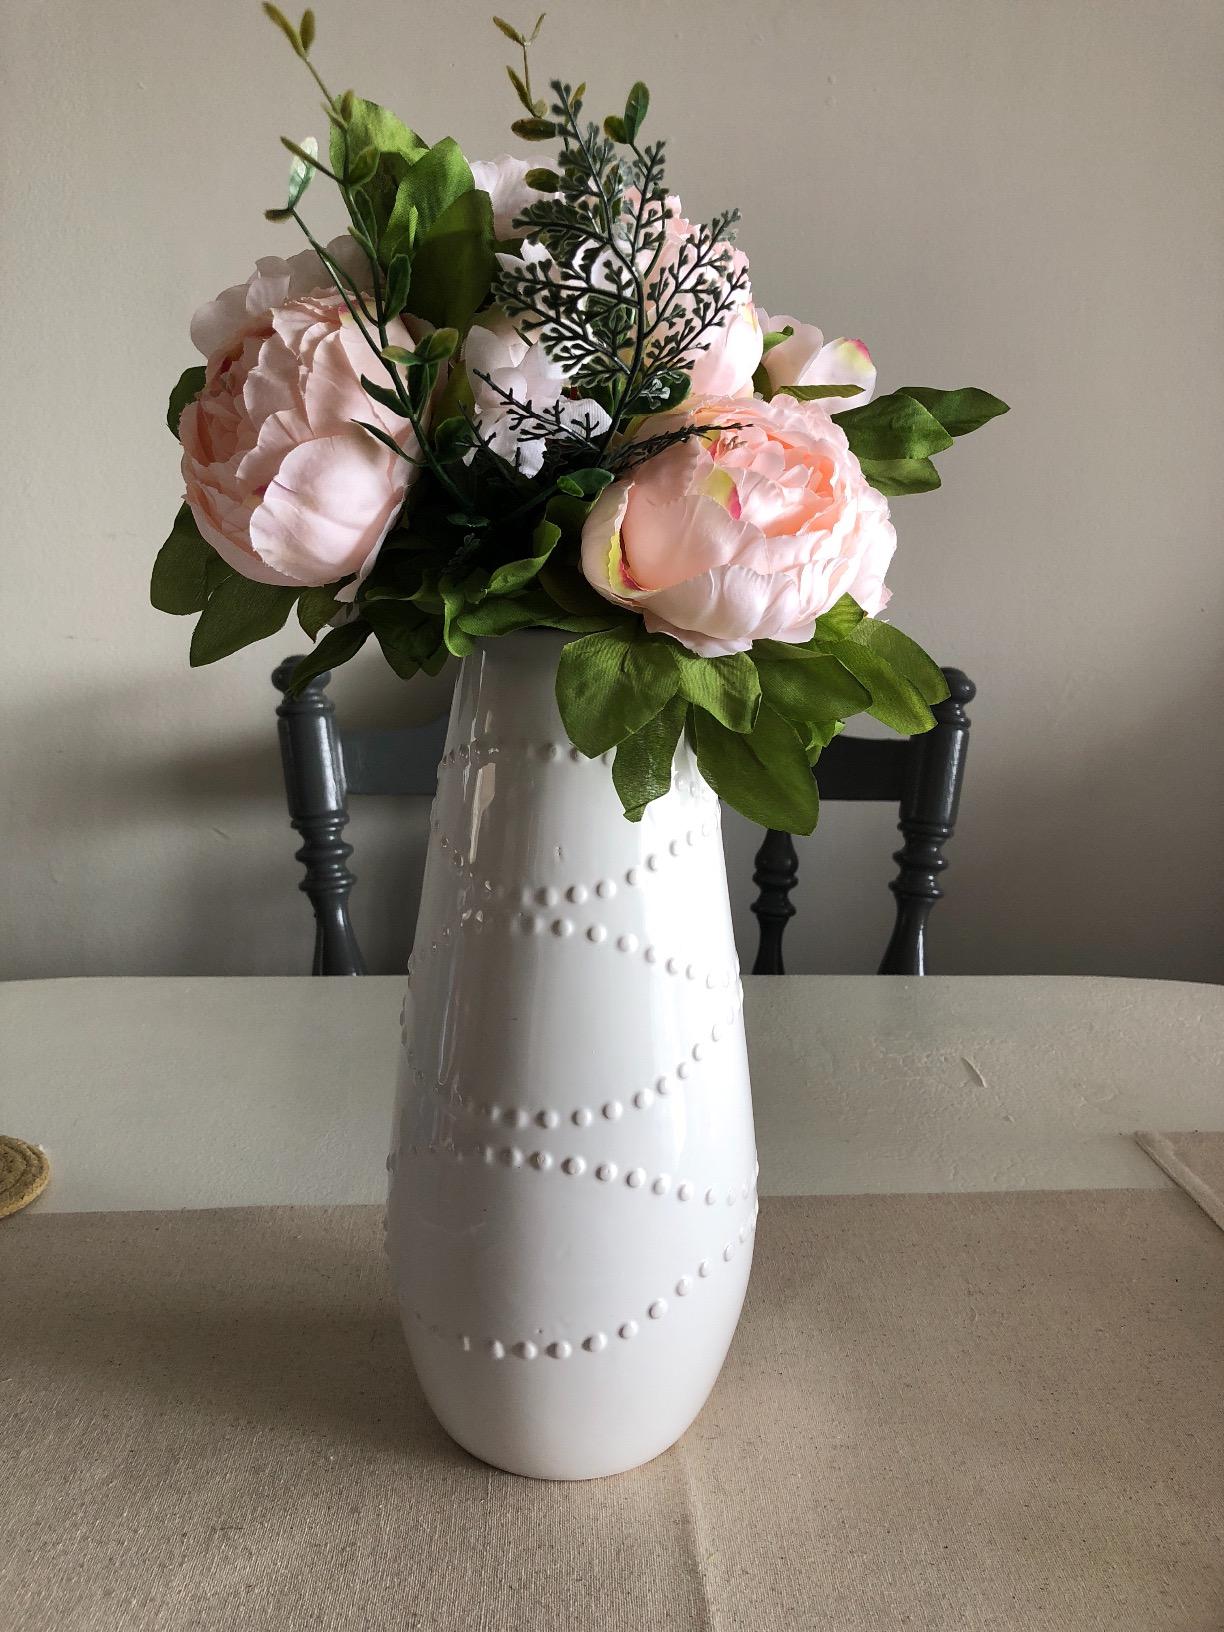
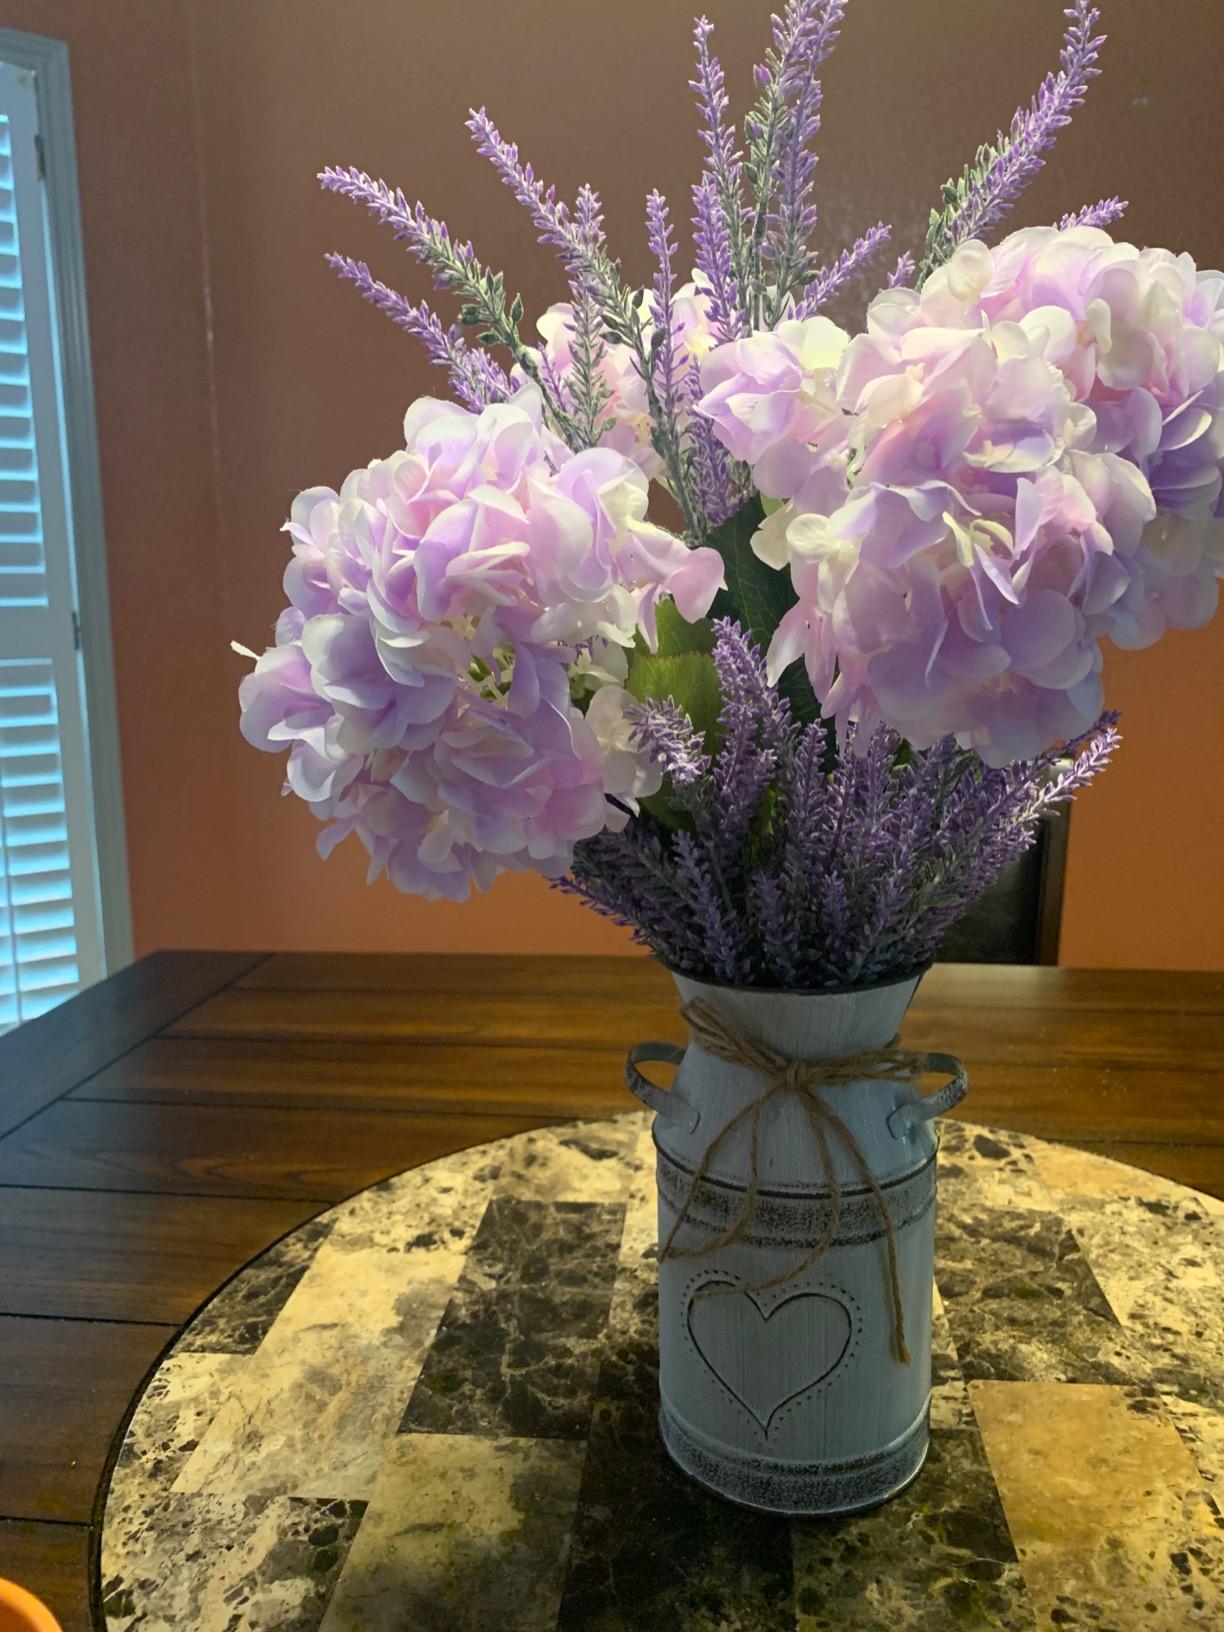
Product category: vase
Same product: no